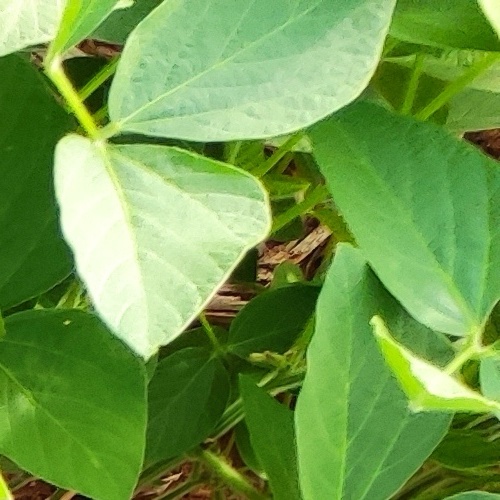
Label: Healthy